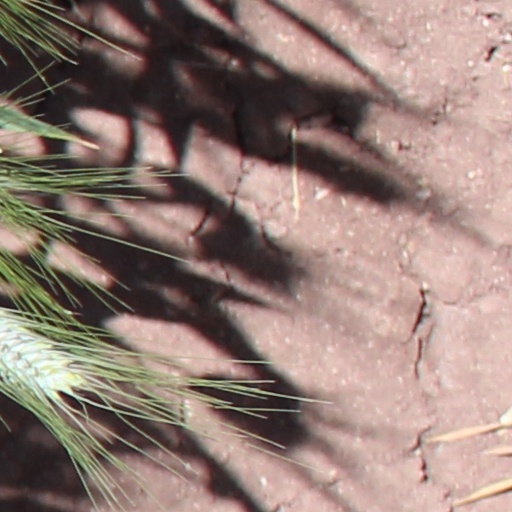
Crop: wheat